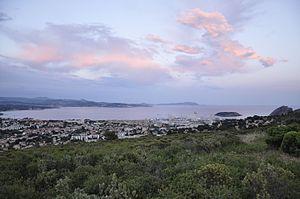
Vue de La Ciotat depuis la route des crêtes"